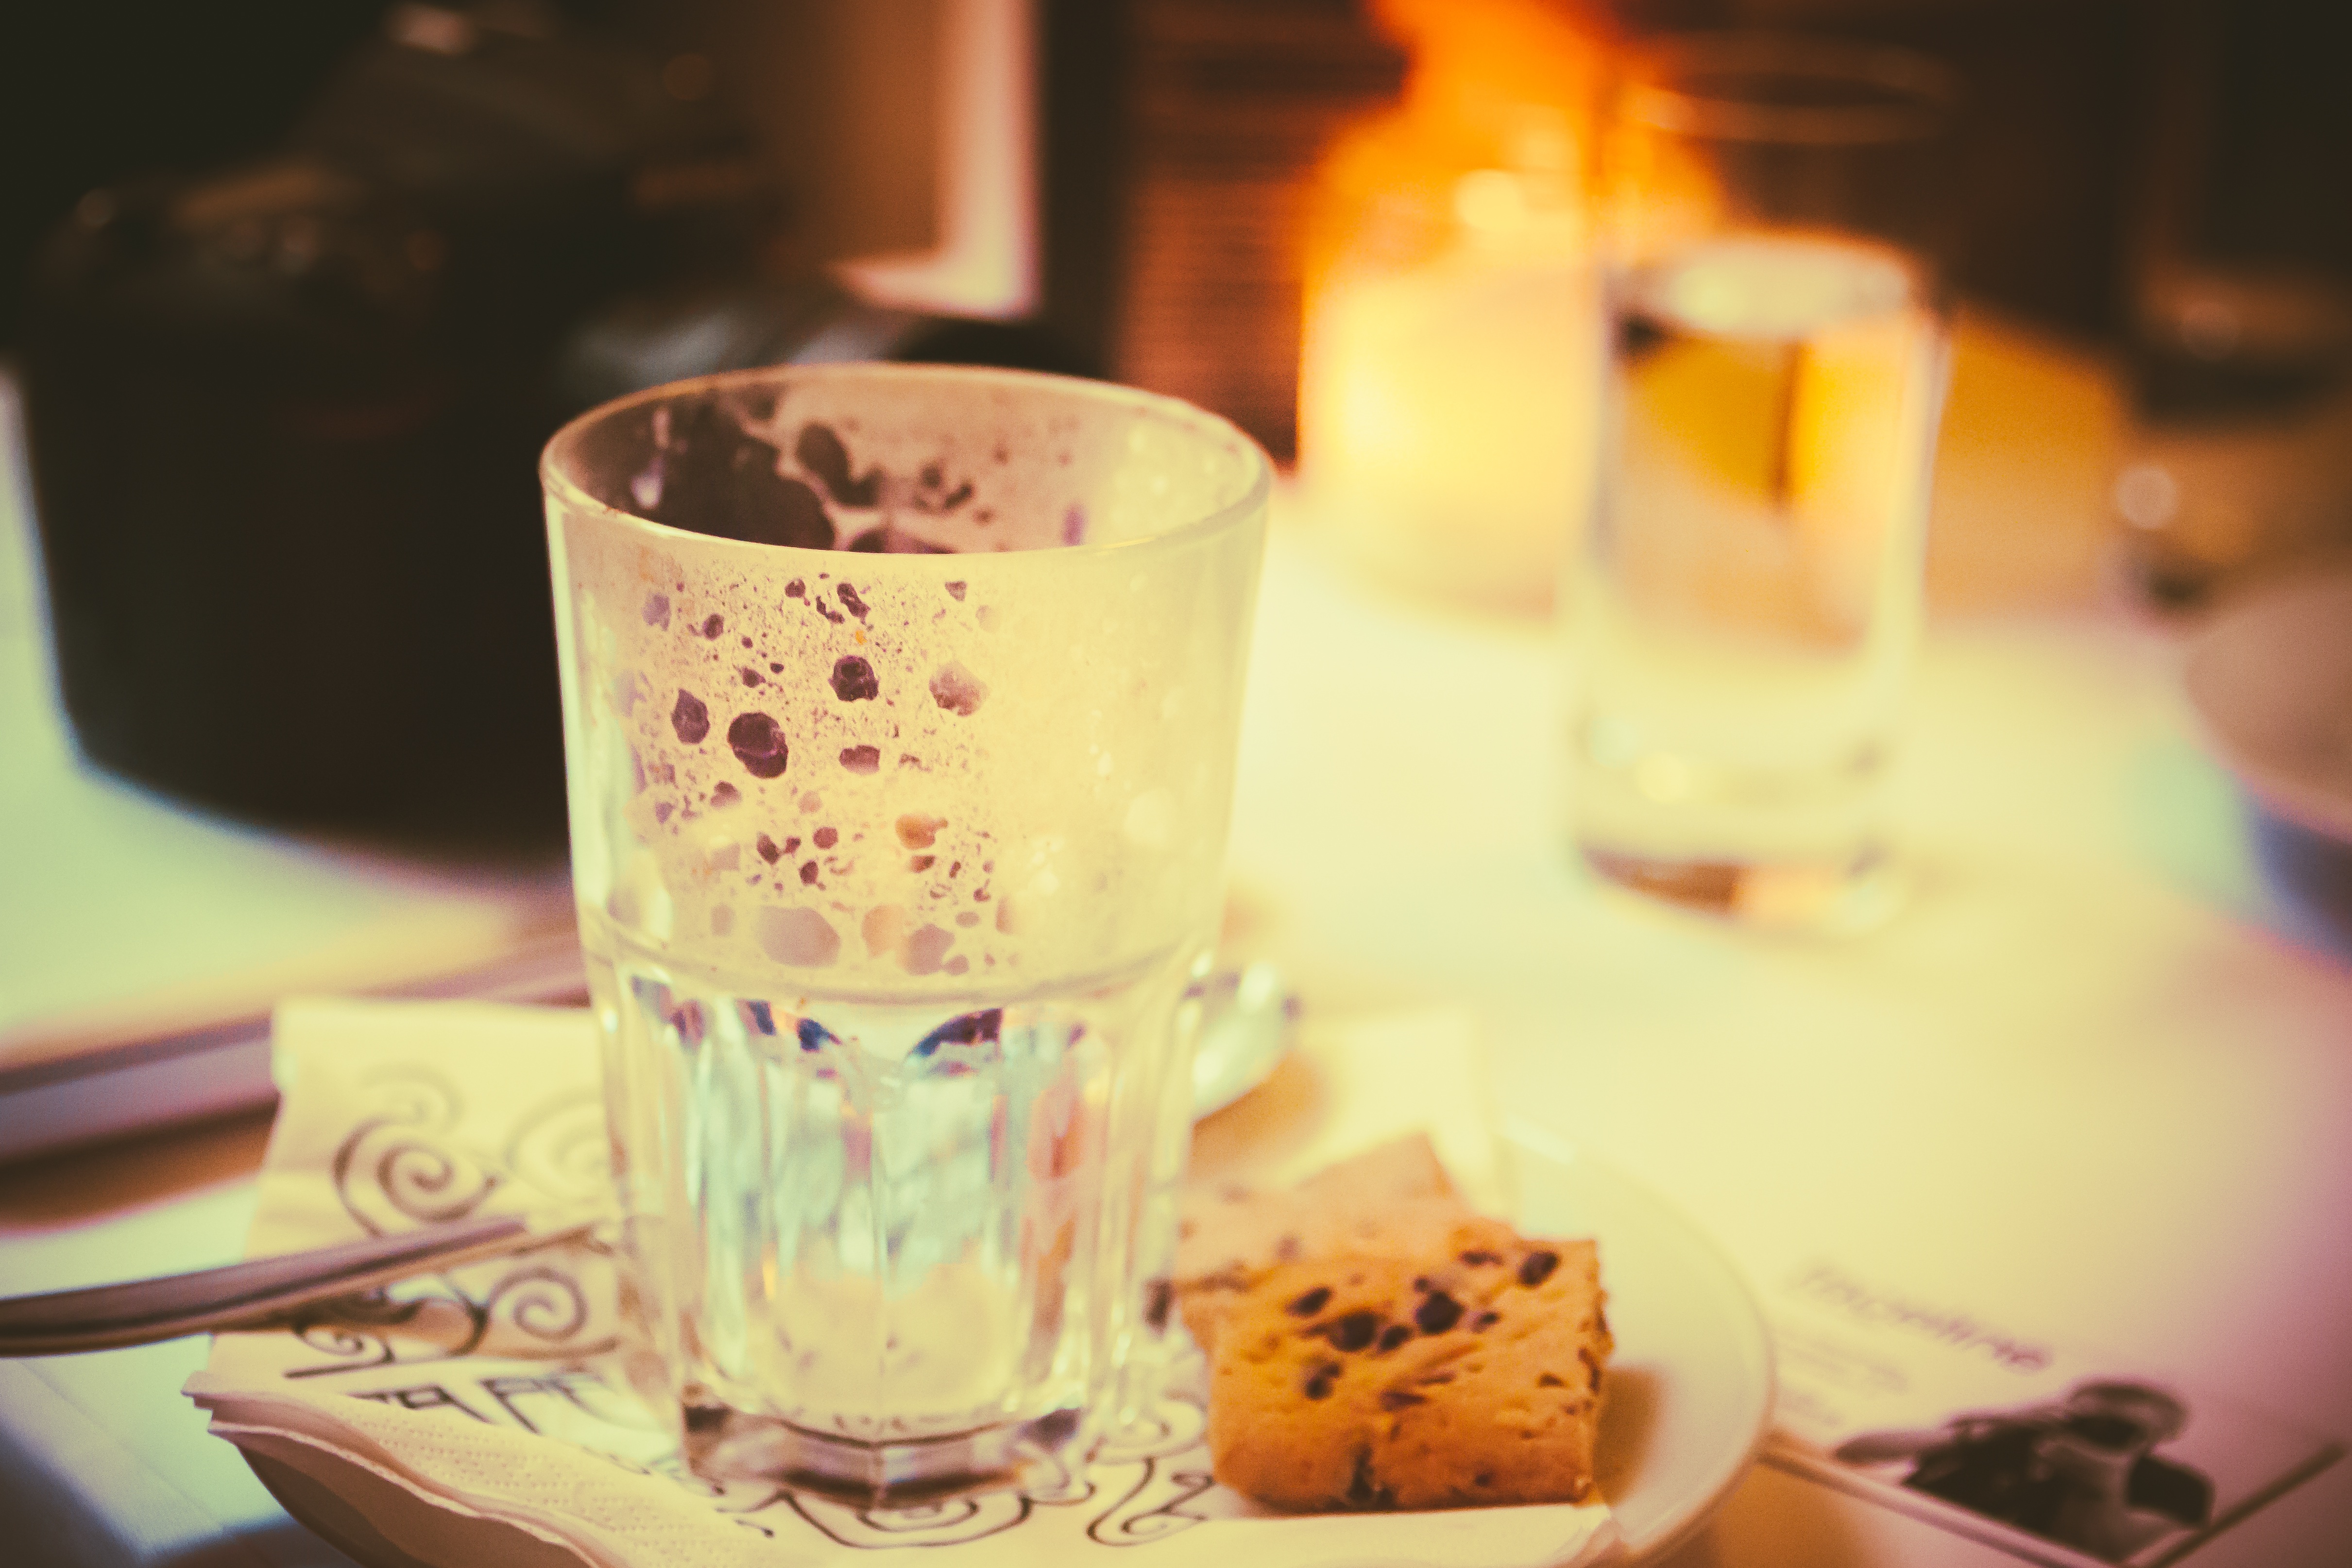
restaurant, meal, food, drink, breakfast, candle, dessert, lighting, brunch, flavor, sense